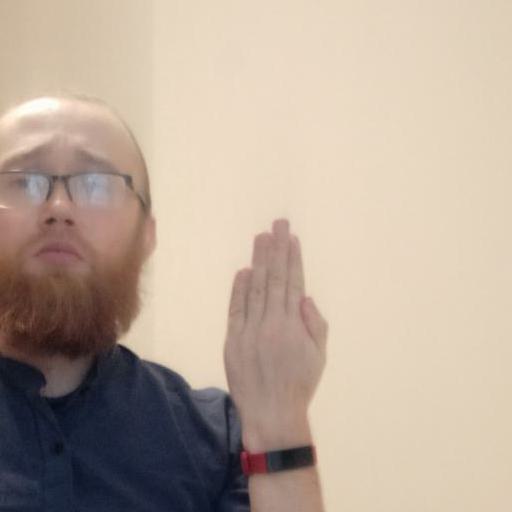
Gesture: stop_inverted